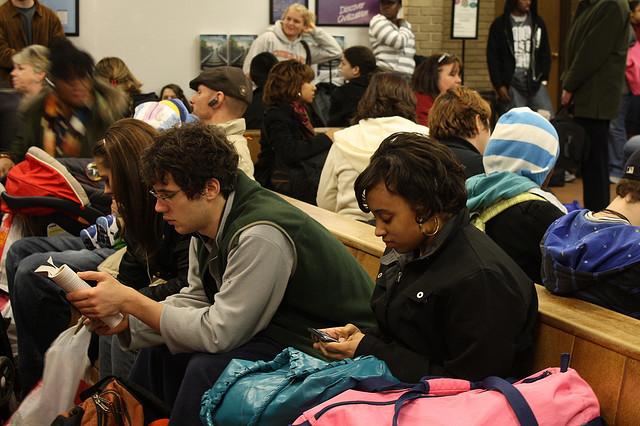
A group of people who are sitting together.